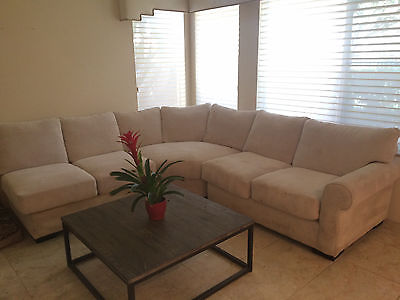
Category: sofa